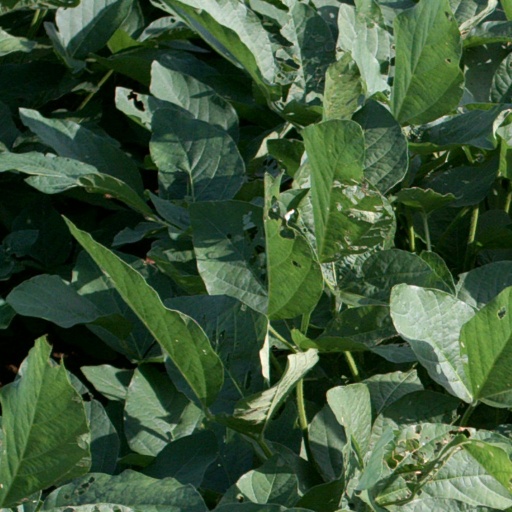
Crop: soybean